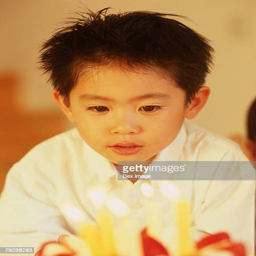
boy with a birthday cake